Eccles Avenue Historic District

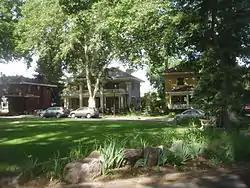
West side of the district, June 2009

Eccles Avenue Historic District, also known as the David Eccles Subdivision, is a historic neighborhood located between 25th and 26th streets and Jackson and Van Buren Avenues in Ogden, Utah, United States. It was listed on the National Register of Historic Places in 1976.